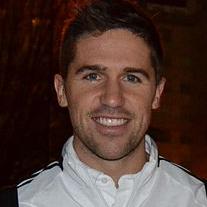
Age: 25